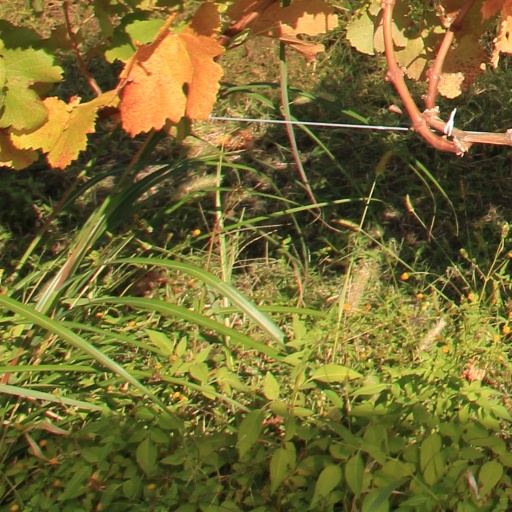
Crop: grape